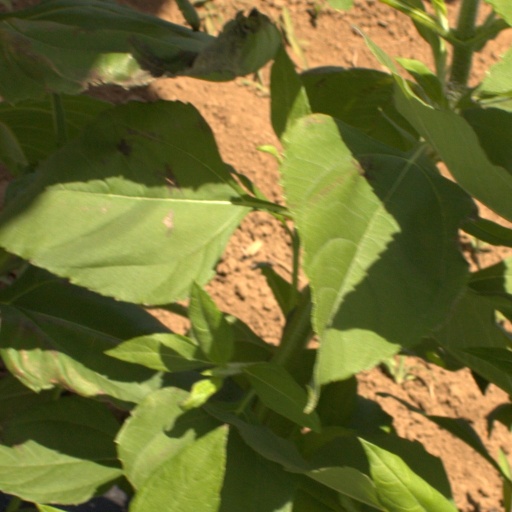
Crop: Jerusalem artichoke